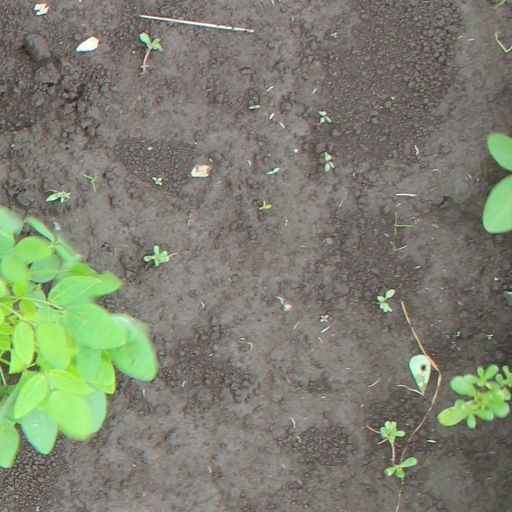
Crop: soybean